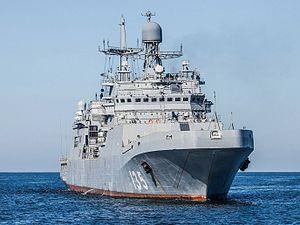
La classe Ivan Gren est une classe de navires de débarquement/Navire d'assaut amphibie russe.